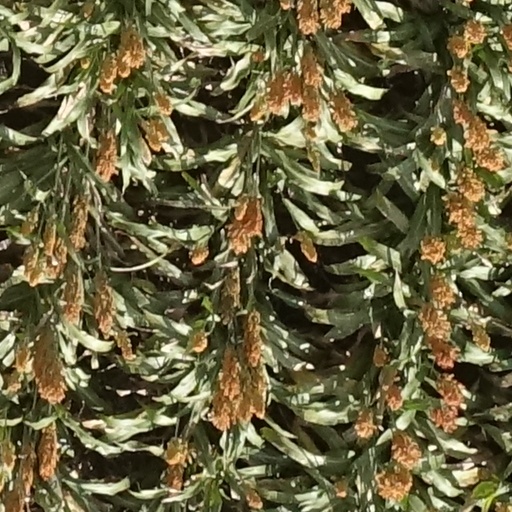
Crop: sorghum